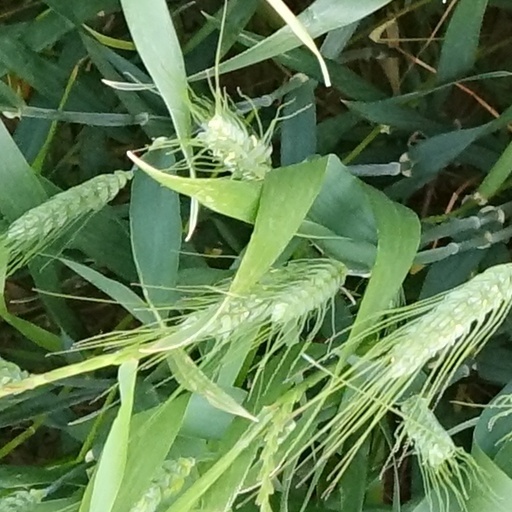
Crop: wheat